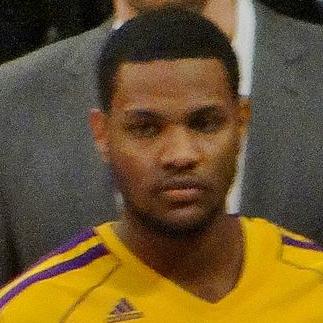
Age: 23